Lady Hayakawa

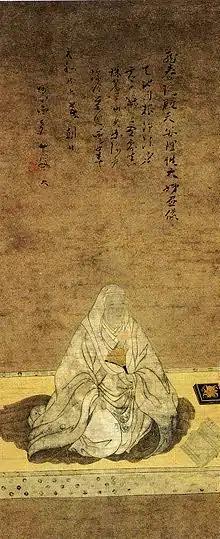
Anonymous portrait of Lady Hayakawa

Lady Hayakawa (早川殿, "Hayakawa-Dono", died April 4, 1613) was a Japanese aristocrat of the Sengoku period. Hayakawa is a common nickname for one of "Daimyō" Hōjō Ujiyasu's daughters, who lived in the Sengoku through early Edo periods. She is best known for marrying into the Imagawa clan as a condition for The Kōsōsun Triple Alliance, an alliance which put daughters of the Takeda, Imagawa and Hojo clans into political marriages. The formation of the alliance would later change the fate of these three powerful clans.